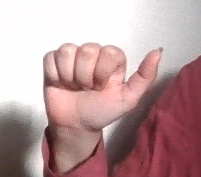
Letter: dhad